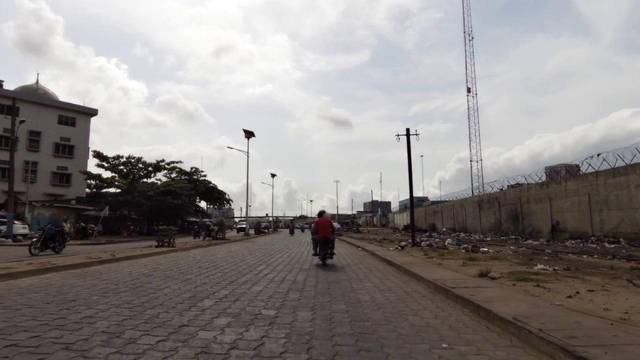
Region: Benin
Coordinates: 6.357, 2.424